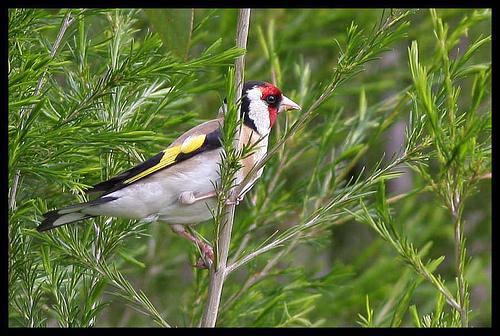
A photo of a european goldfinch